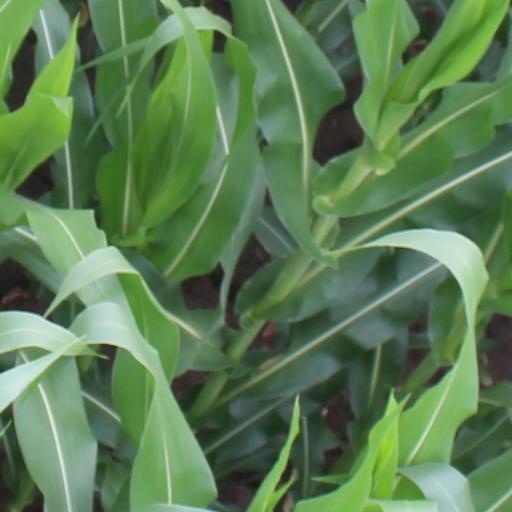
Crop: maize; corn